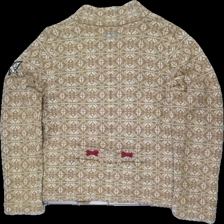
View: back
Type: Cardigan
Category: Ladies
Brand: Odd Molly
Colors: Beige, Yellow, Red, Brown, Blue, Orange, Green, Purple
Material: 54% ull 46% nylon
Pattern: Other
Cut: C-collar
Season: All
Stains: Minor
Damage: liten smuts fläck
Damage location: middle left
Damage 2: luddig
Damage 2 location: middle center
Damage 3: luddig
Damage 3 location: middle center
Price range: <50
Recommended usage: Reuse
Description: stickad cardigan med lila midje band och tryck